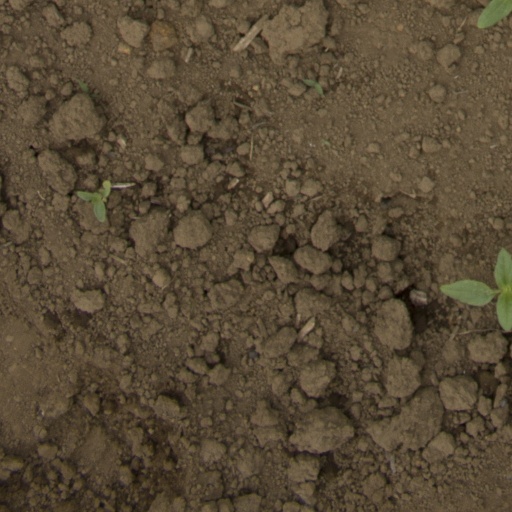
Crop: Jerusalem artichoke